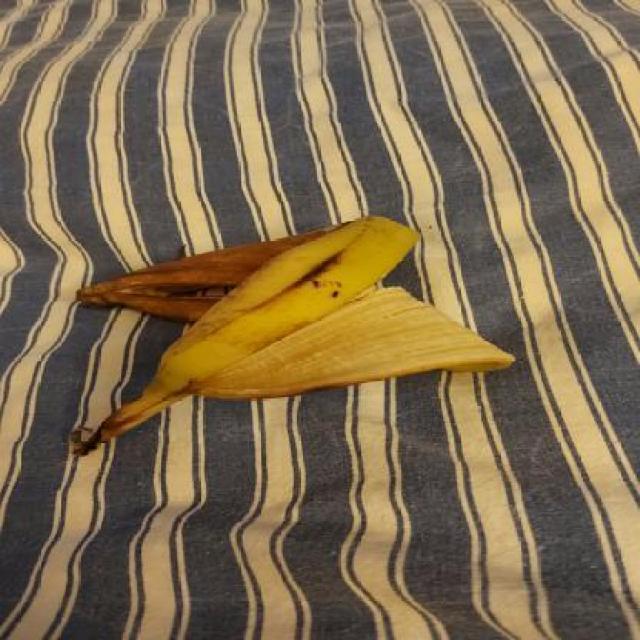
Label: bananas